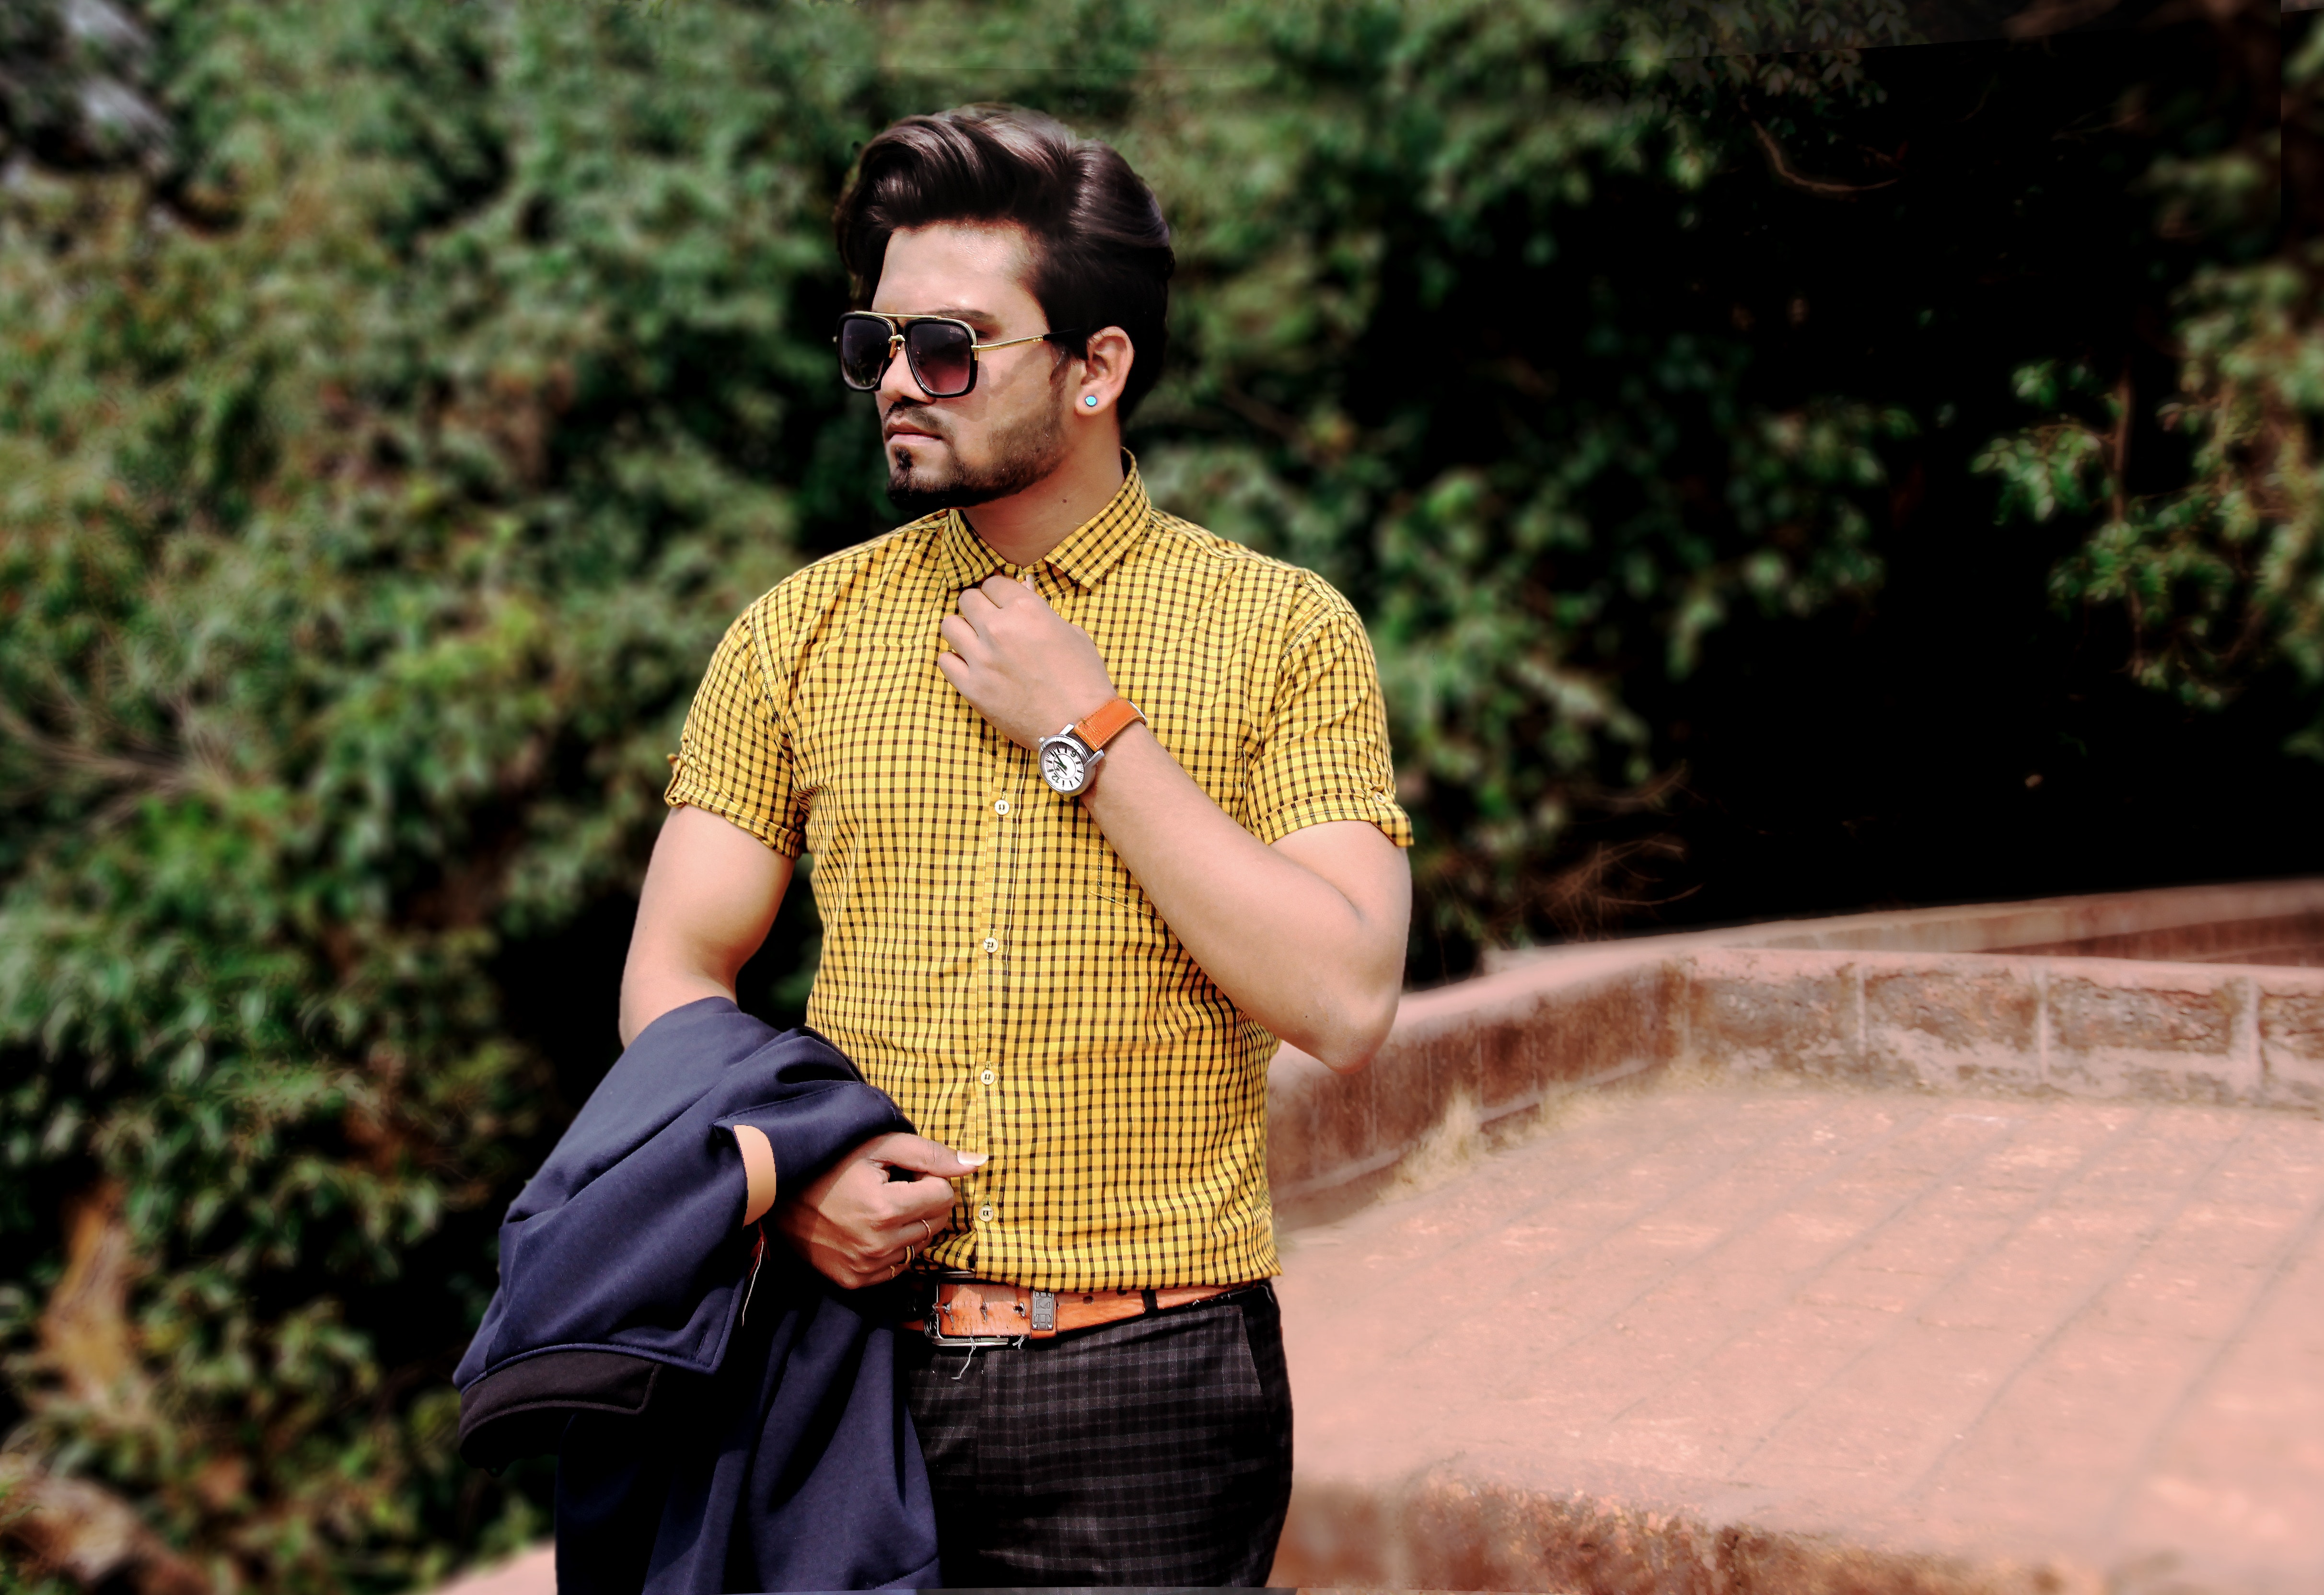
trunk, fashion, human, abdomen, temple, fun, cool, girl, pattern, leisure